Urban design

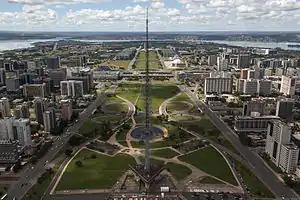
Monumental Axis, Brasília designed by Oscar Niemeyer and Lúcio Costa

Urban design is an approach to the design of buildings and the spaces between them that focuses on specific design processes and outcomes based on geographical location. In addition to designing and shaping the physical features of towns, cities, and regional spaces, urban design considers 'bigger picture' issues of economic, social and environmental value and social design. The scope of a project can range from a local street or public space to an entire city and surrounding areas. Urban designers connect the fields of architecture, landscape architecture and urban planning to better organize local and community environments' dependent upon geographical location.